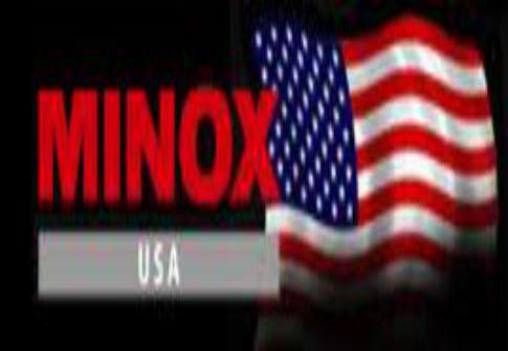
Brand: minox
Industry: Electronic